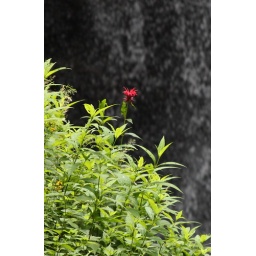
There was a flower in bloom on one of the large rocks and the waterfall made a nice backdrop.